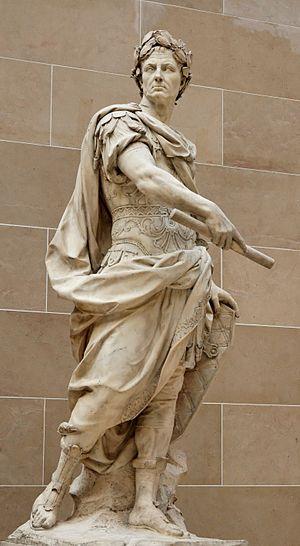
Jules César par Nicolas Coustou. Commandé en 1696 pour le parc de Versailles, afin de faire pendant à l'Annibal de Sébastien Slodtz.
Marc Antoine, en latin Marcus Antonius, est un homme politique et militaire romain, né le 14 janvier 83 av. J.-C. et mort le 1ᵉʳ août 30 av. J.-C.
L'armée des origines de la Ville à la fin de la République romaine permet à Rome d'imposer sa suprématie sur les villes et les peuples voisins du Latium aux Vᵉ et IVᵉ siècles av. J.-C., puis de se lancer dans la conquête de l'Italie aux IVᵉ et IIIᵉ siècles av. J.-C. et enfin de la Méditerranée du IIIᵉ au Iᵉʳ siècle av. J.-C. avant de jouer un rôle dans les guerres civiles républicaines.
Marcus Vipsanius Agrippa, francisé en Marc Agrippe, est un homme politique romain du Iᵉʳ siècle av. J.-C. qui met ses qualités d'homme de guerre au service de son ami Octave, le futur empereur Auguste.
Jules César, aussi appelé simplement César, est un général, homme politique et écrivain romain, né à Rome le 12 ou le 13 juillet 100 av. J.-C. et mort le 15 mars 44 av. J.-C. dans la même ville.